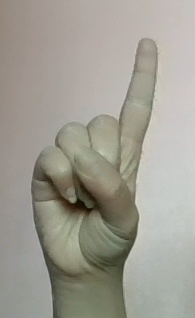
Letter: bb